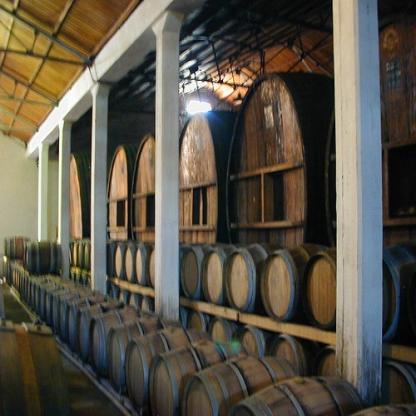
Scene: Indoor